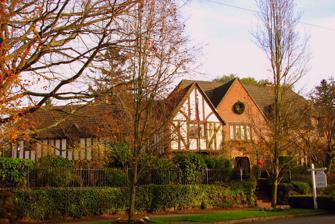
Building: Thomas J. Autzen House
Country: United States of America
Year built: 1927
Historic building in Portland, Oregon, U.S. United States historic place Thomas J. Autzen House U.S. National Register of Historic Places Portland Historic Landmark Thomas J. Autzen House in 2009 Location 2425 NE Alameda Street Portland, Oregon Coordinates 45°33′06″N 122°38′26″W / 45.551532°N 122.640417°W / 45.551532; -122.640417 Area 0.7 acres (0.28 ha) Built 1927 Architect Kirtland K. Cutter Architectural style Tudor Revival NRHP reference No. 92000088 Added to NRHP March 9, 1992 The Thomas J. Autzen House is an historic house located in northeast Portland , Oregon . The Tudor Revival style house was built in 1927, and was added to the National Register of Historic Places on March 9, 1992. See also Thomas J. Autzen National Register of Historic Places listings in Northeast Portland, Oregon References